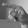
ASL letter: P